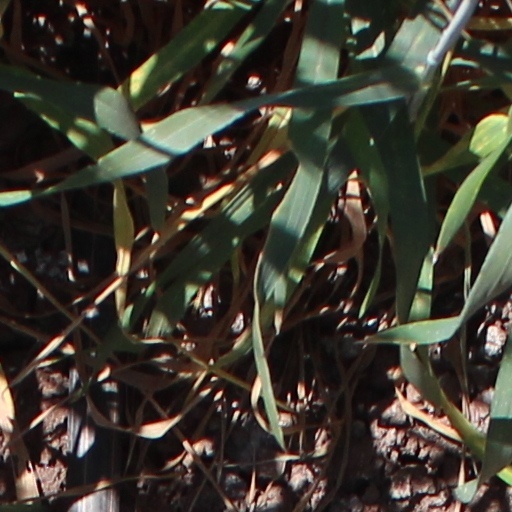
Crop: wheat